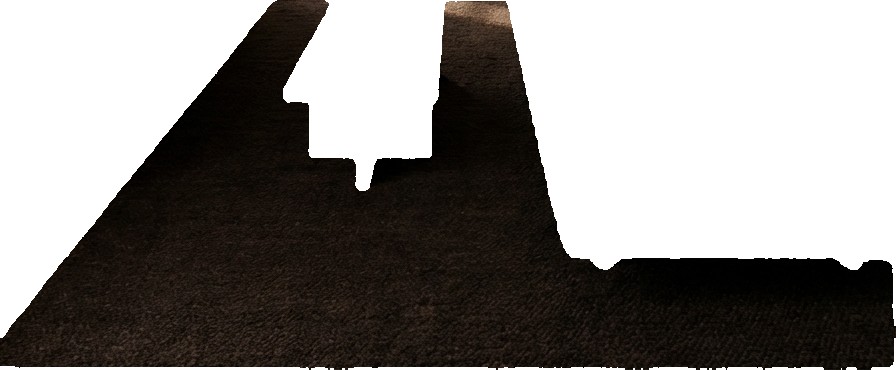
Surface category: rug